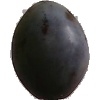
Label: Plum 3